List of international presidential trips made by Benigno Aquino III

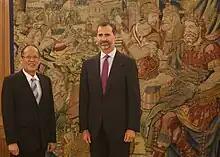
President Aquino meeting with King Felipe VI of Spain in Madrid on September 15, 2014.

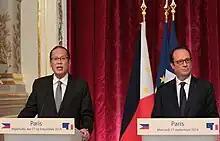
President Aquino with French President François Hollande at a joint press conference in Paris on September 17, 2014.

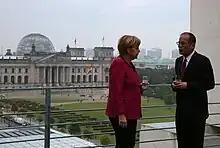
President Aquino converses with German Chancellor Angela Merkel at the balcony of the German Chancellery, overlooking Berlin, on September 19, 2014.

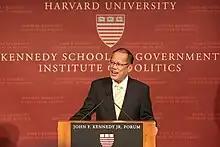
President Aquino delivers a speech at a public forum at the John F. Kennedy School of Government in Cambridge, Massachusetts on September 22, 2014.

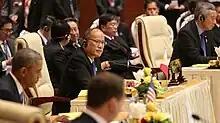
President Aquino participates in the plenary session of the Ninth East Asia Summit in Naypyidaw on November 13, 2014.

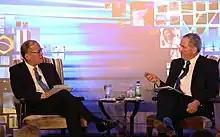
"The Economist" Executive Editor Daniel Franklin interviewing President Aquino at "The Economist"'s "The World in 2015" Gala Dinner in Singapore on November 18, 2015.

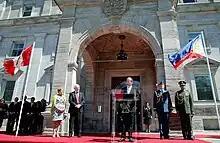
President Aquino delivers remarks during the welcome ceremony hosted by Governor General Johnston at the Rideau Hall in Ottawa on May 7, 2015.

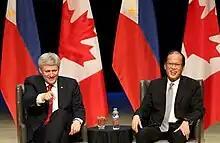
President Aquino and Prime Minister Harper attend a reception with the Filipino community in Toronto on May 8, 2015.

The following day, at around 9:30 am KST, President Aquino attended the first Commemorative Summit session chaired by South Korea, which focused on the multilateral cooperation between the ASEAN countries and South Korea. At around 10:50 am KST, the President attended the second Commemorative Summit session chaired by, which focused on security cooperation, climate change, and emergency management. After the summit, President Aquino and the other ASEAN leaders attended a luncheon hosted by President Park. Before departing for Manila, President Aquino inspected one of the 12 KAI T-50 Golden Eagle aircraft that the Philippines had purchased from the Korea Aerospace Industries at the tarmac of Gimhae Air Base. The President departed Gimhae Air Base at around 5:20 pm KST.